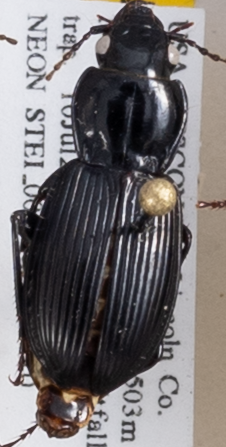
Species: Pterostichus novus
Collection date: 2018-07-10
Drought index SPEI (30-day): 0.71
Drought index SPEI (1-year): -0.24
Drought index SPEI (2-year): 1.642